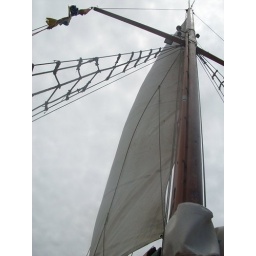
Sails and mast of a small wooden ship I got to travel on while on holidays in Tenerife. No editing.